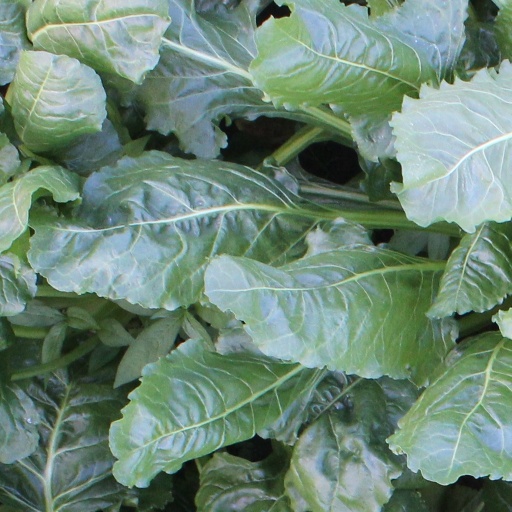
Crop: sugar beet